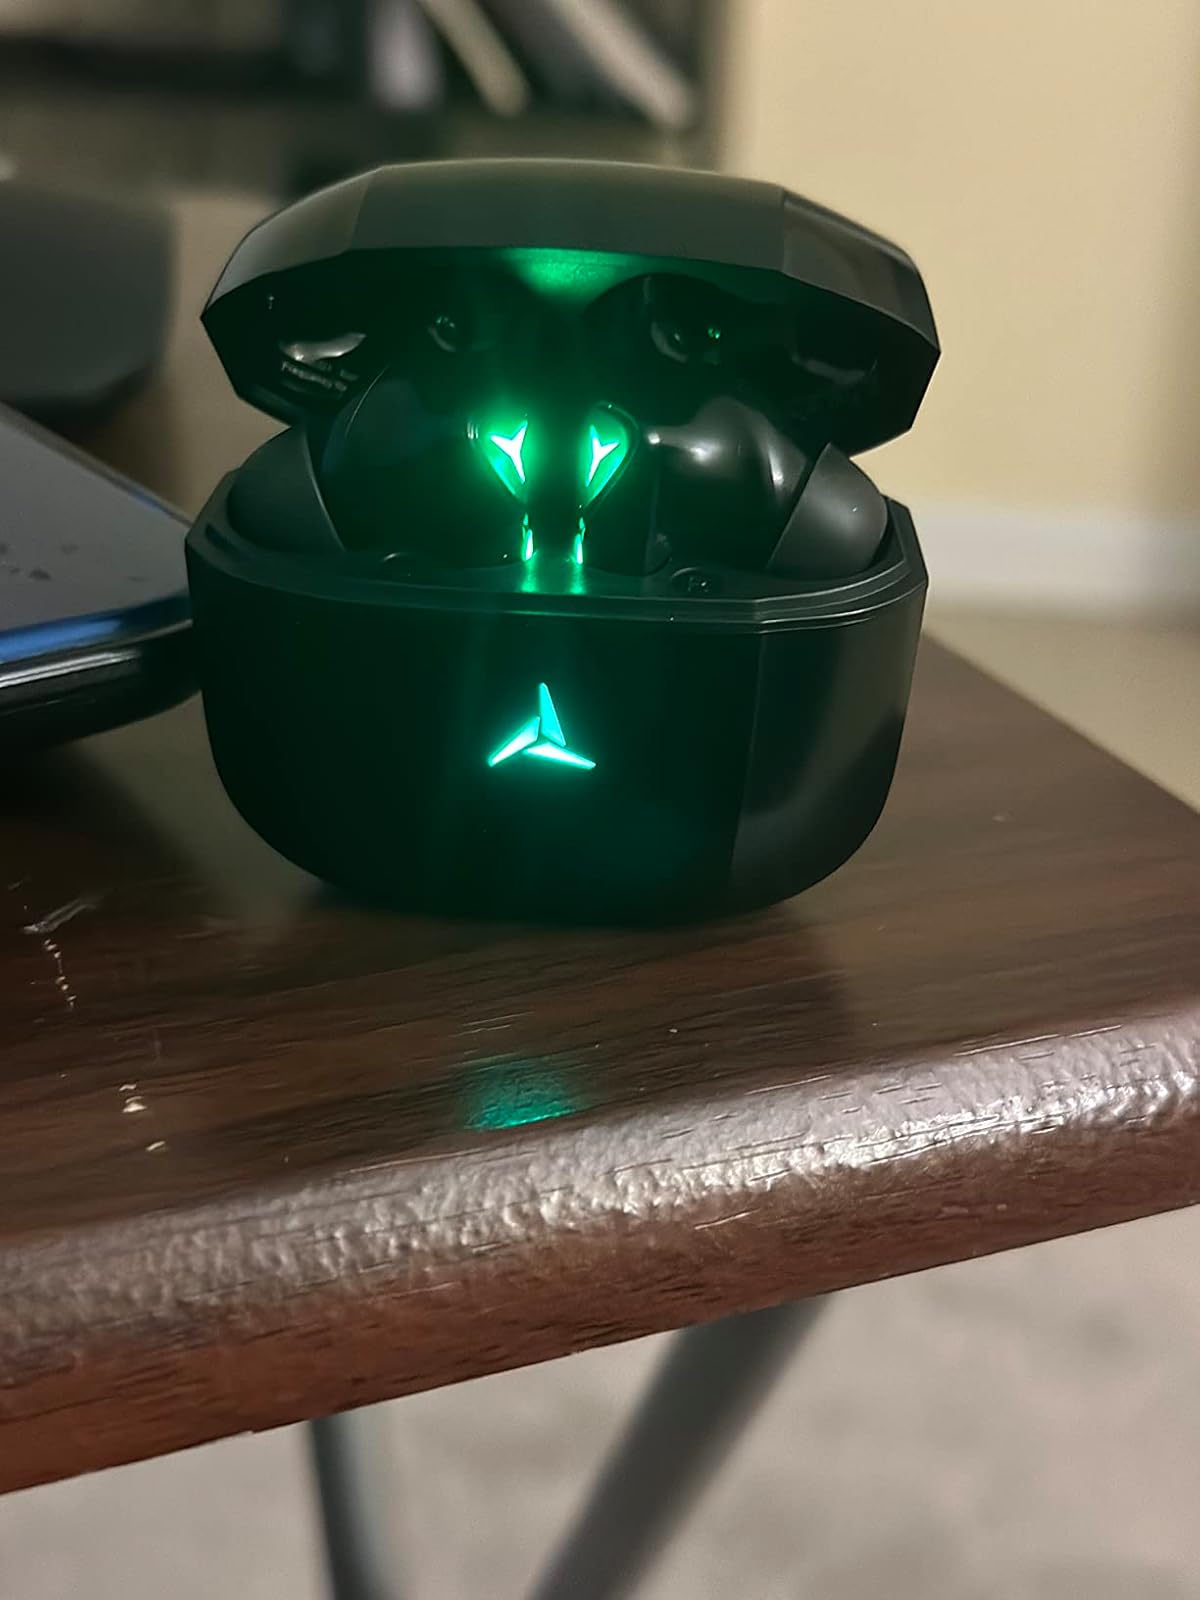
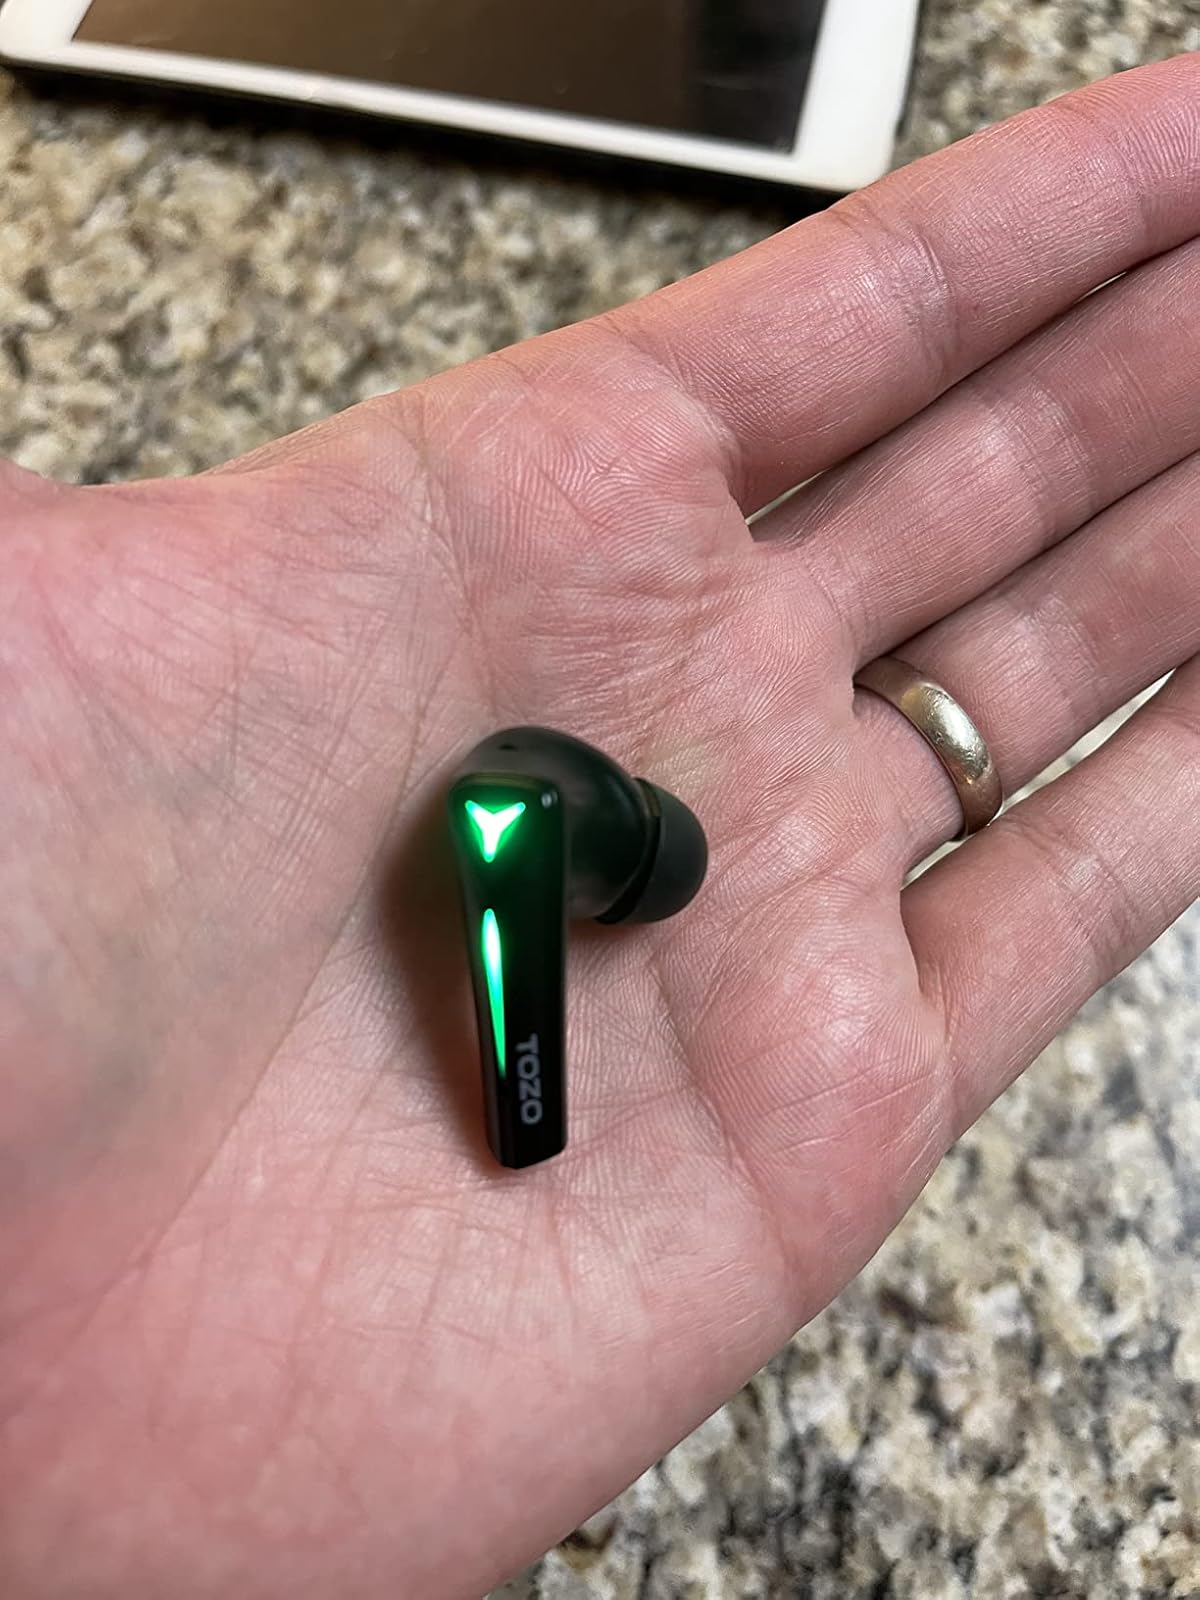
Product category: earbuds
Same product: yes